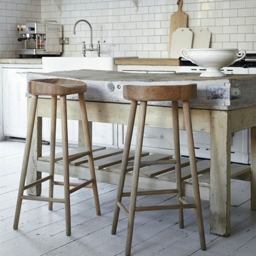
block and stools in the kitchen